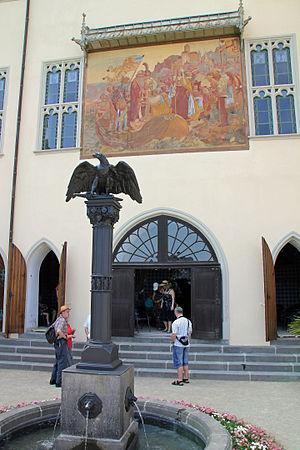
L’exposition horticole allemande 2011 à Coblence - Château de Stolzenfels